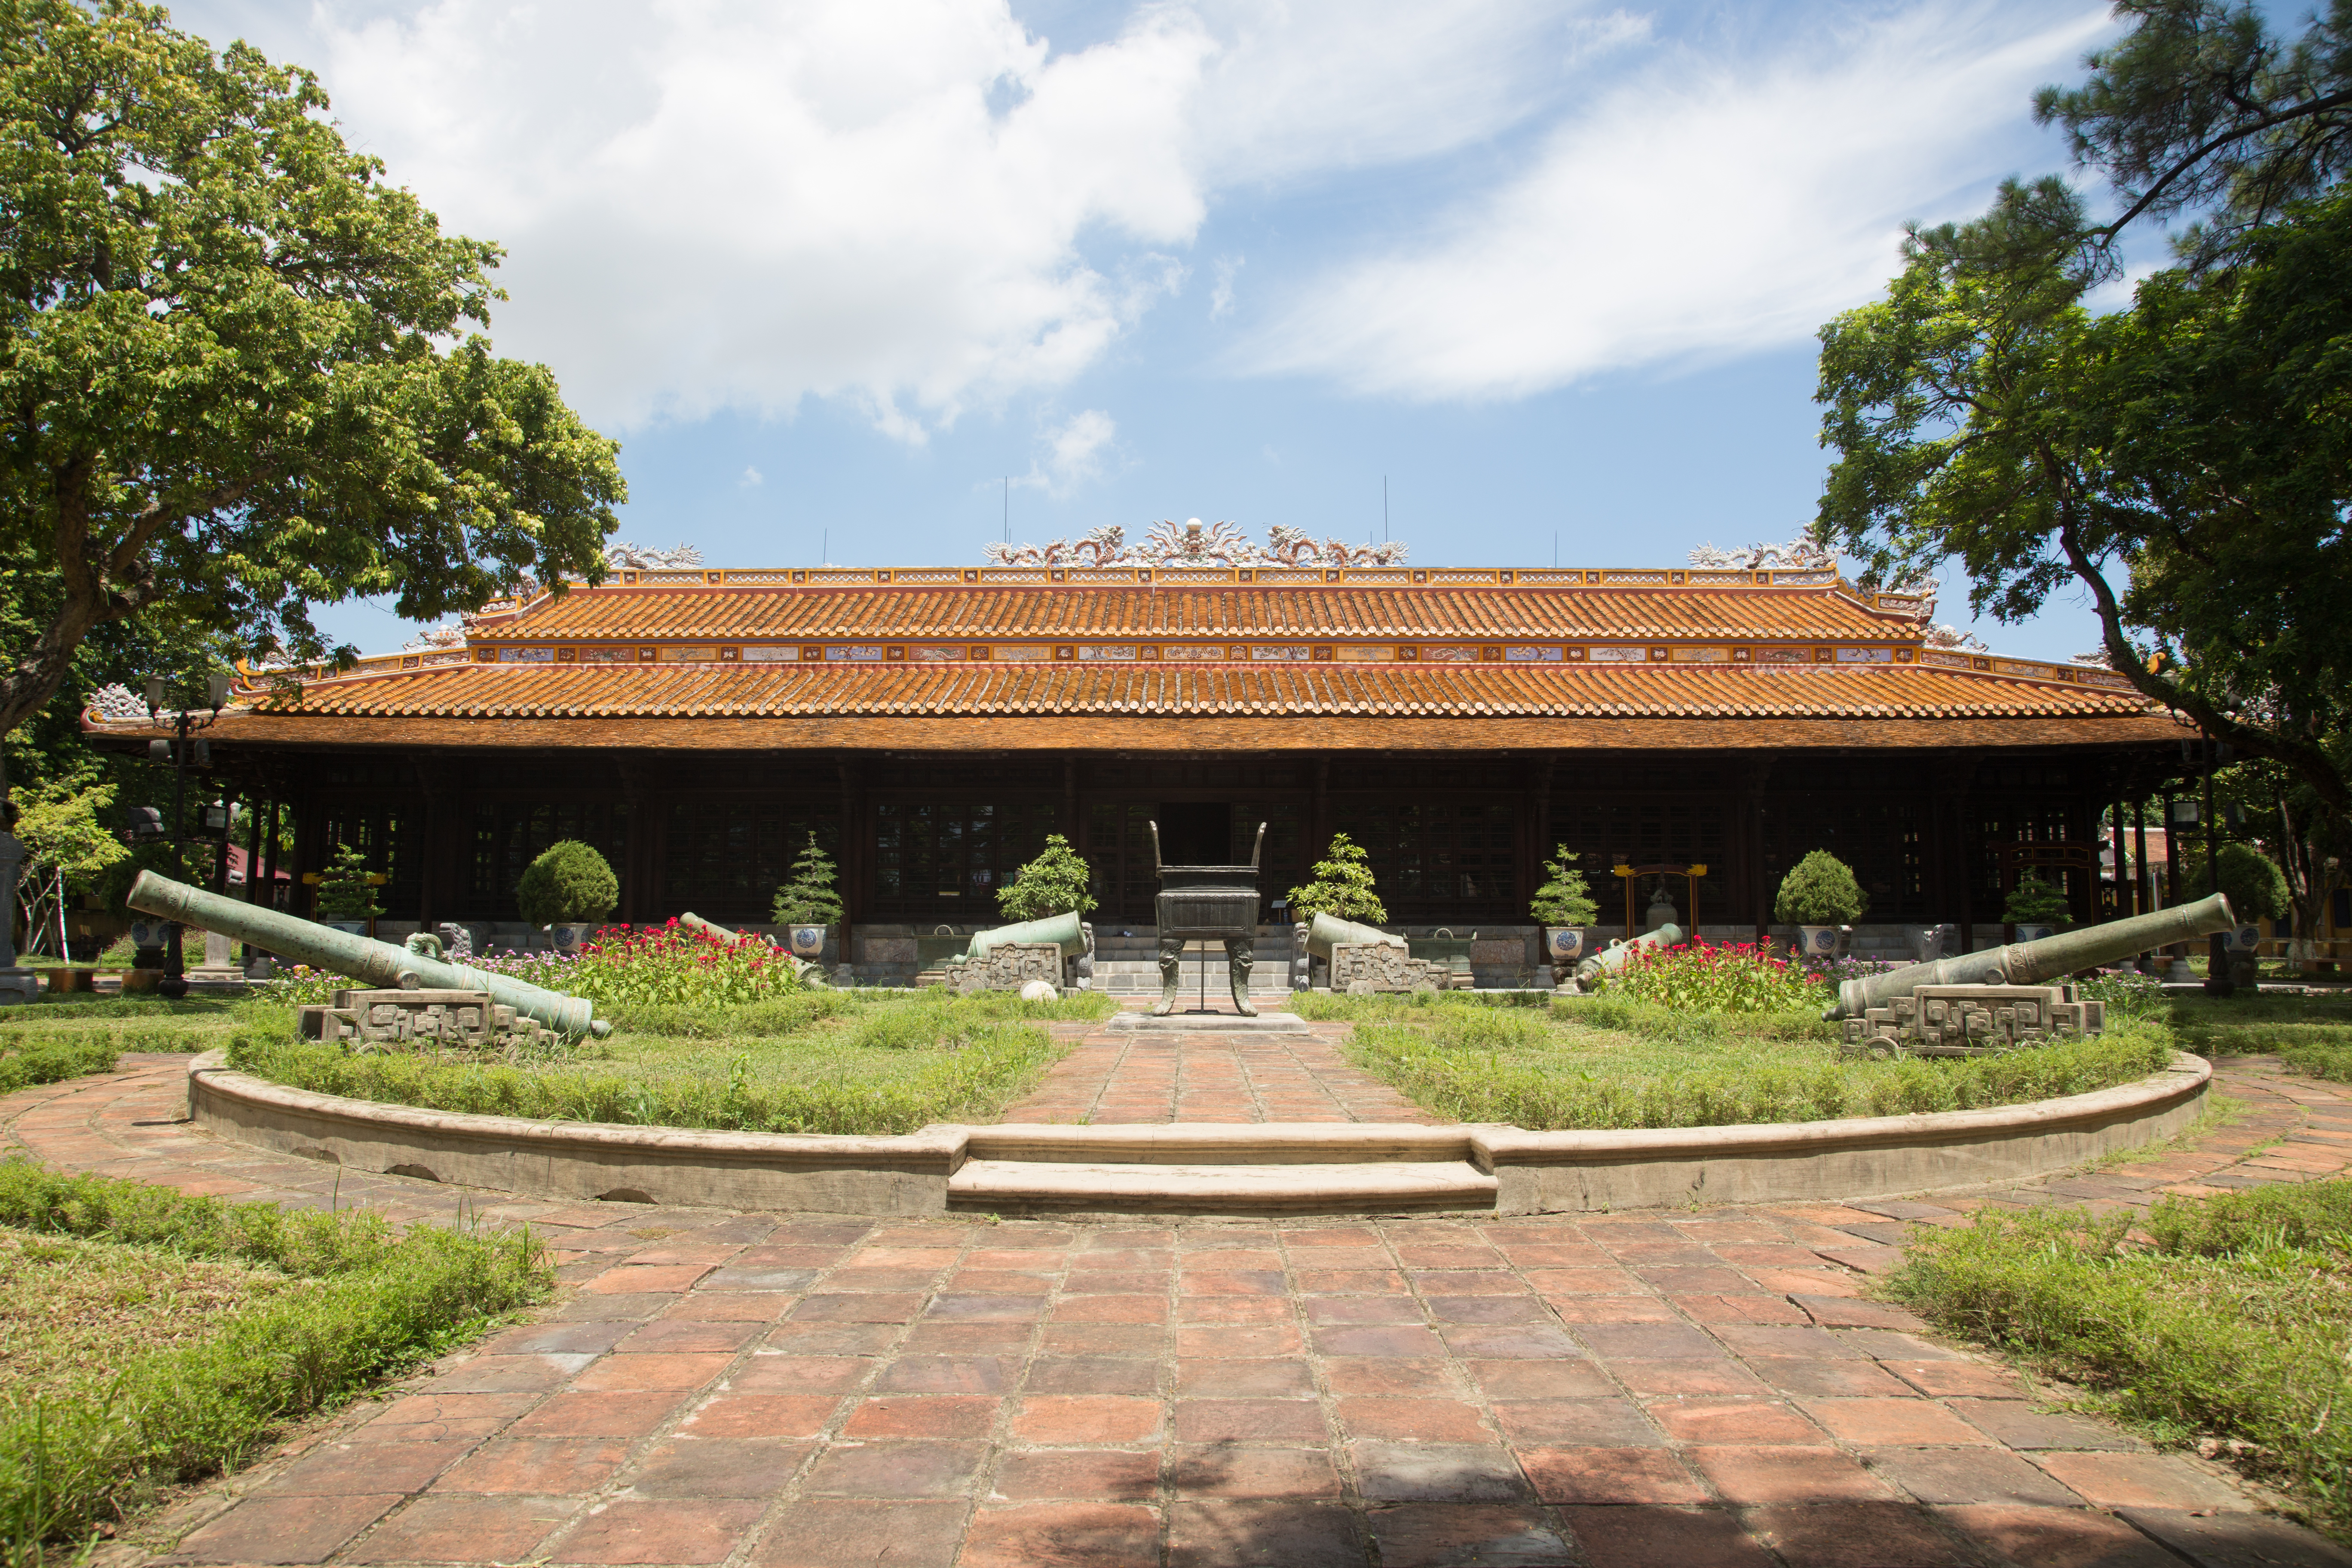
user: text: Mái ngói của tòa nhà trong hình có màu gì?
assistant: text: Màu cam đất

user: text: Có bao nhiêu khẩu súng thần công lớn được đặt ở sân trước tòa nhà?
assistant: text: Bốn

user: text: Tòa nhà trong ảnh là một phần của di tích lịch sử nổi tiếng nào ở Việt Nam?
assistant: text: Đại Nội Huế (Kinh thành Huế)

user: text: Các khẩu súng thần công được trưng bày trong khuôn viên này được đúc dưới triều đại nào của Việt Nam?
assistant: text: Triều Nguyễn

user: text: Tòa nhà mái ngói trong hình là một phần của quần thể kiến trúc nào, và vật dụng lớn bằng đồng đặt ở trung tâm sân có tên gọi chung là gì?
assistant: text: Nó là một phần của Đại Nội Huế (Kinh thành Huế), và vật dụng bằng đồng đó là đỉnh đồng (hoặc vạc đồng)